The Garage at Northwestern University

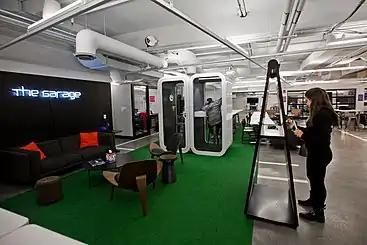
Students at work inside The Garage at Northwestern University

The Garage coordinates programs and events open to all Northwestern students to work on innovation projects and startups outside of their standard coursework.